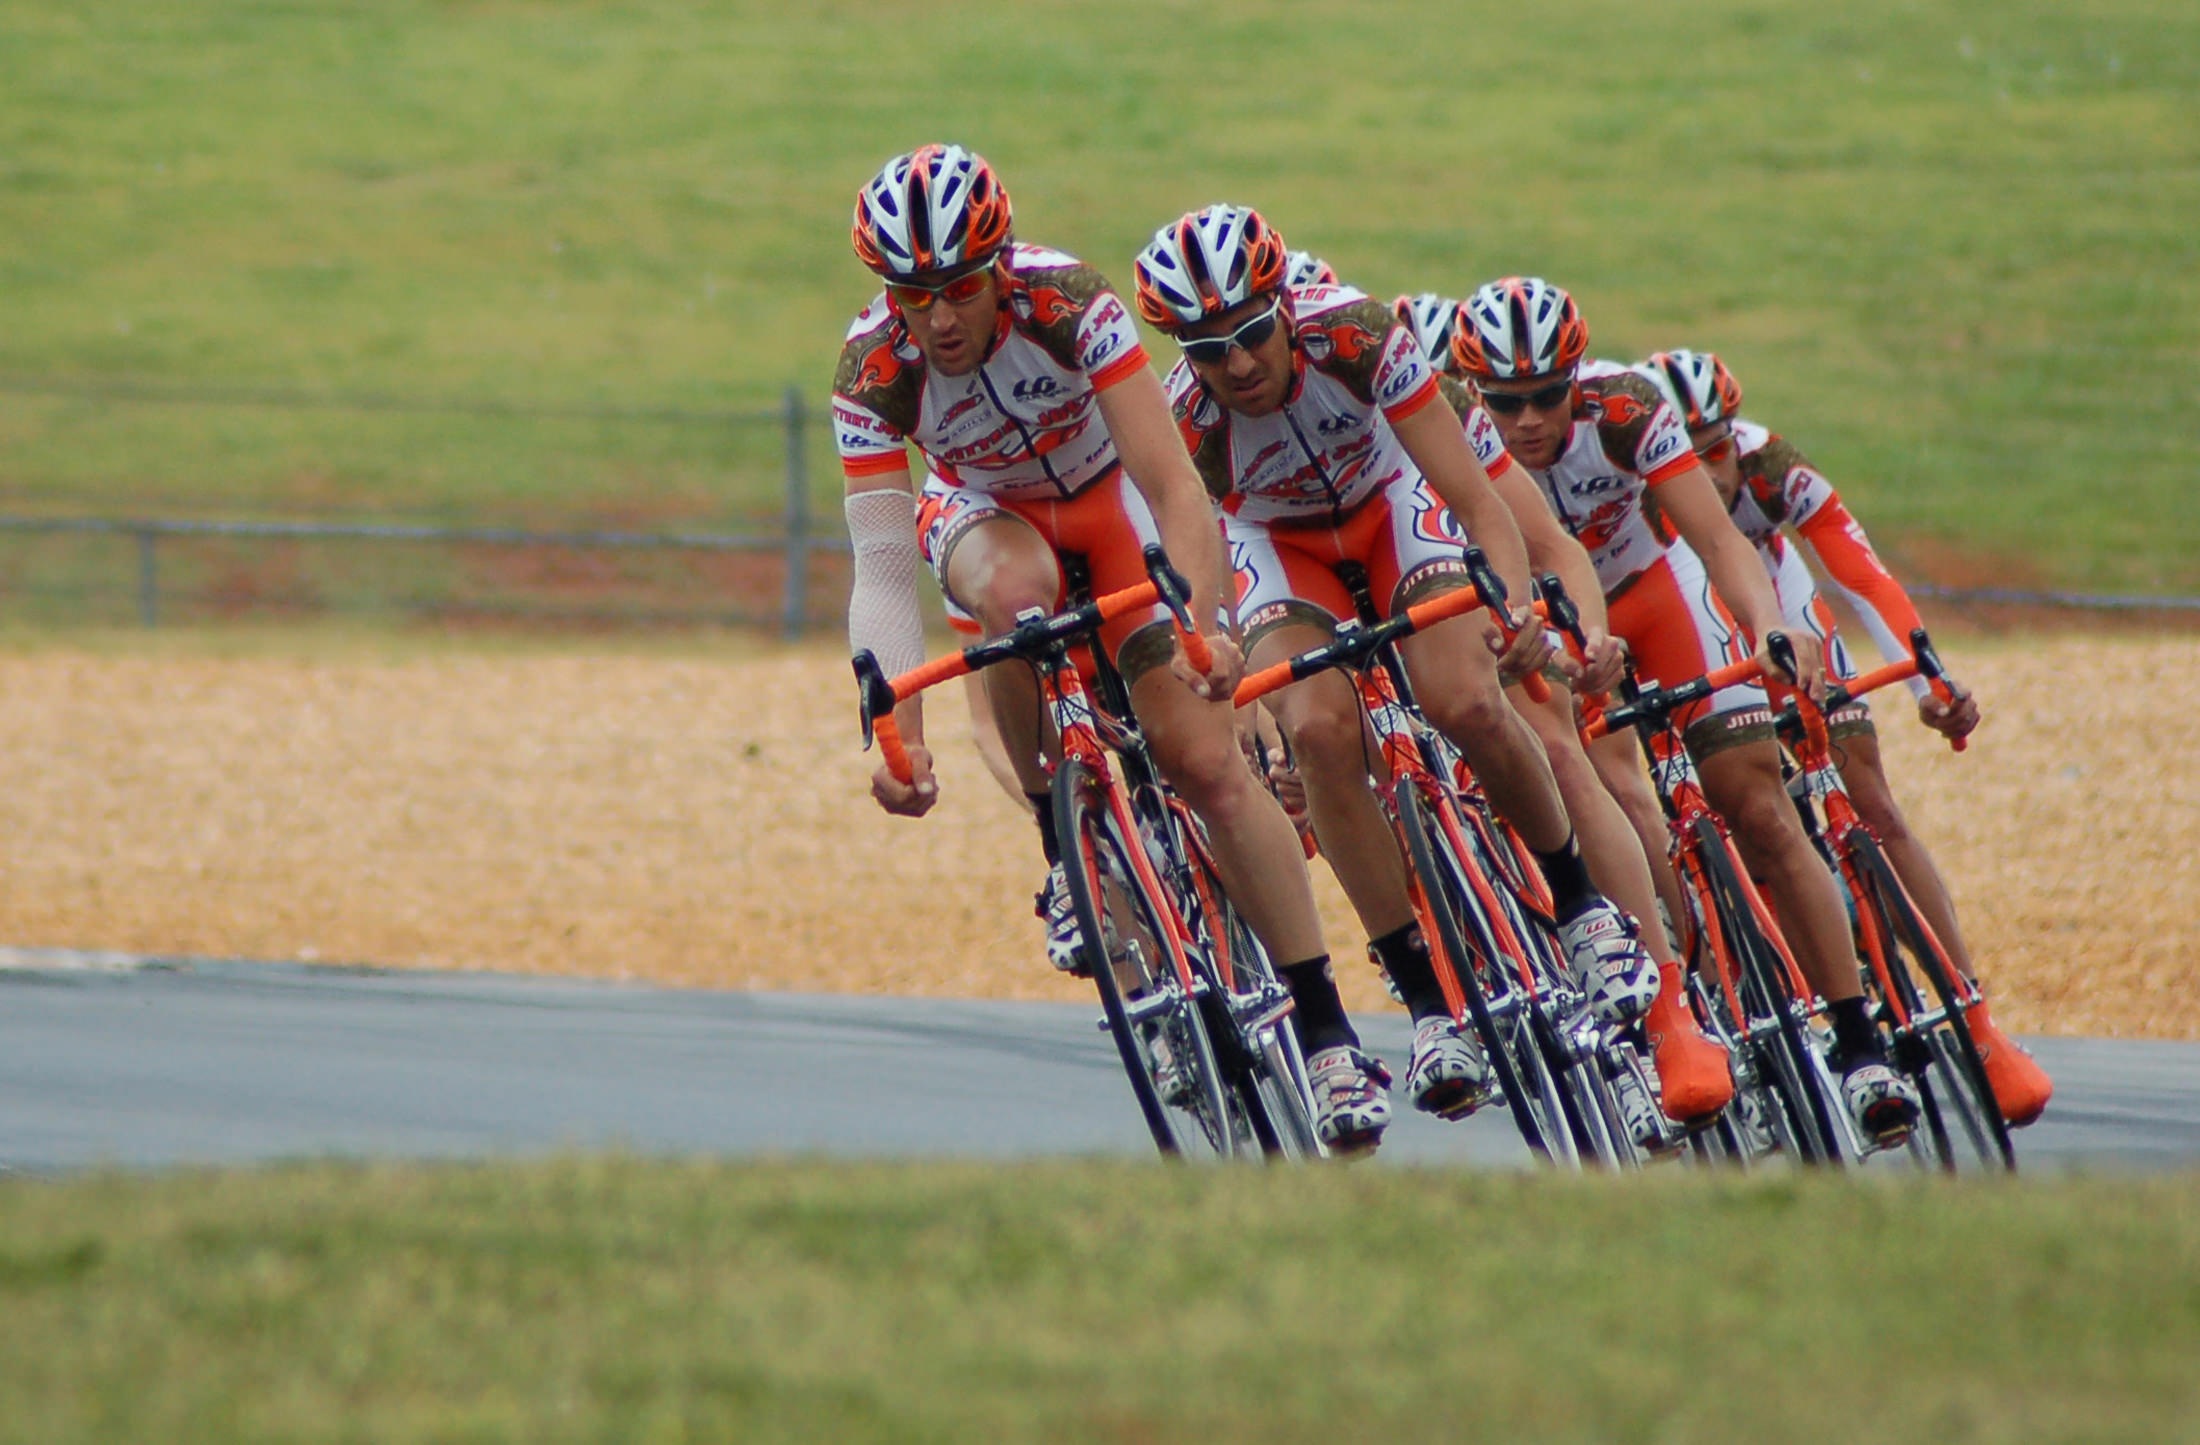
people, sport, bicycle, vehicle, action, ride, sports equipment, mountain bike, cycling, race, sports, racing, fast, athletes, cyclists, cycle sport, cyclo cross bicycle, cyclo cross, bicycle racing, motorcycle speedway